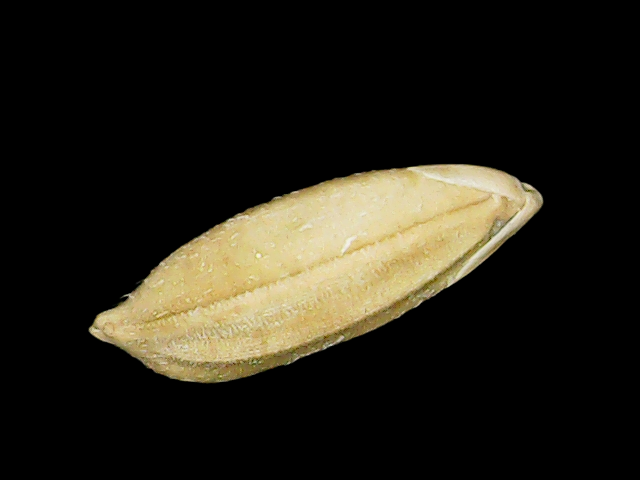
Rice variety: Binadhan08